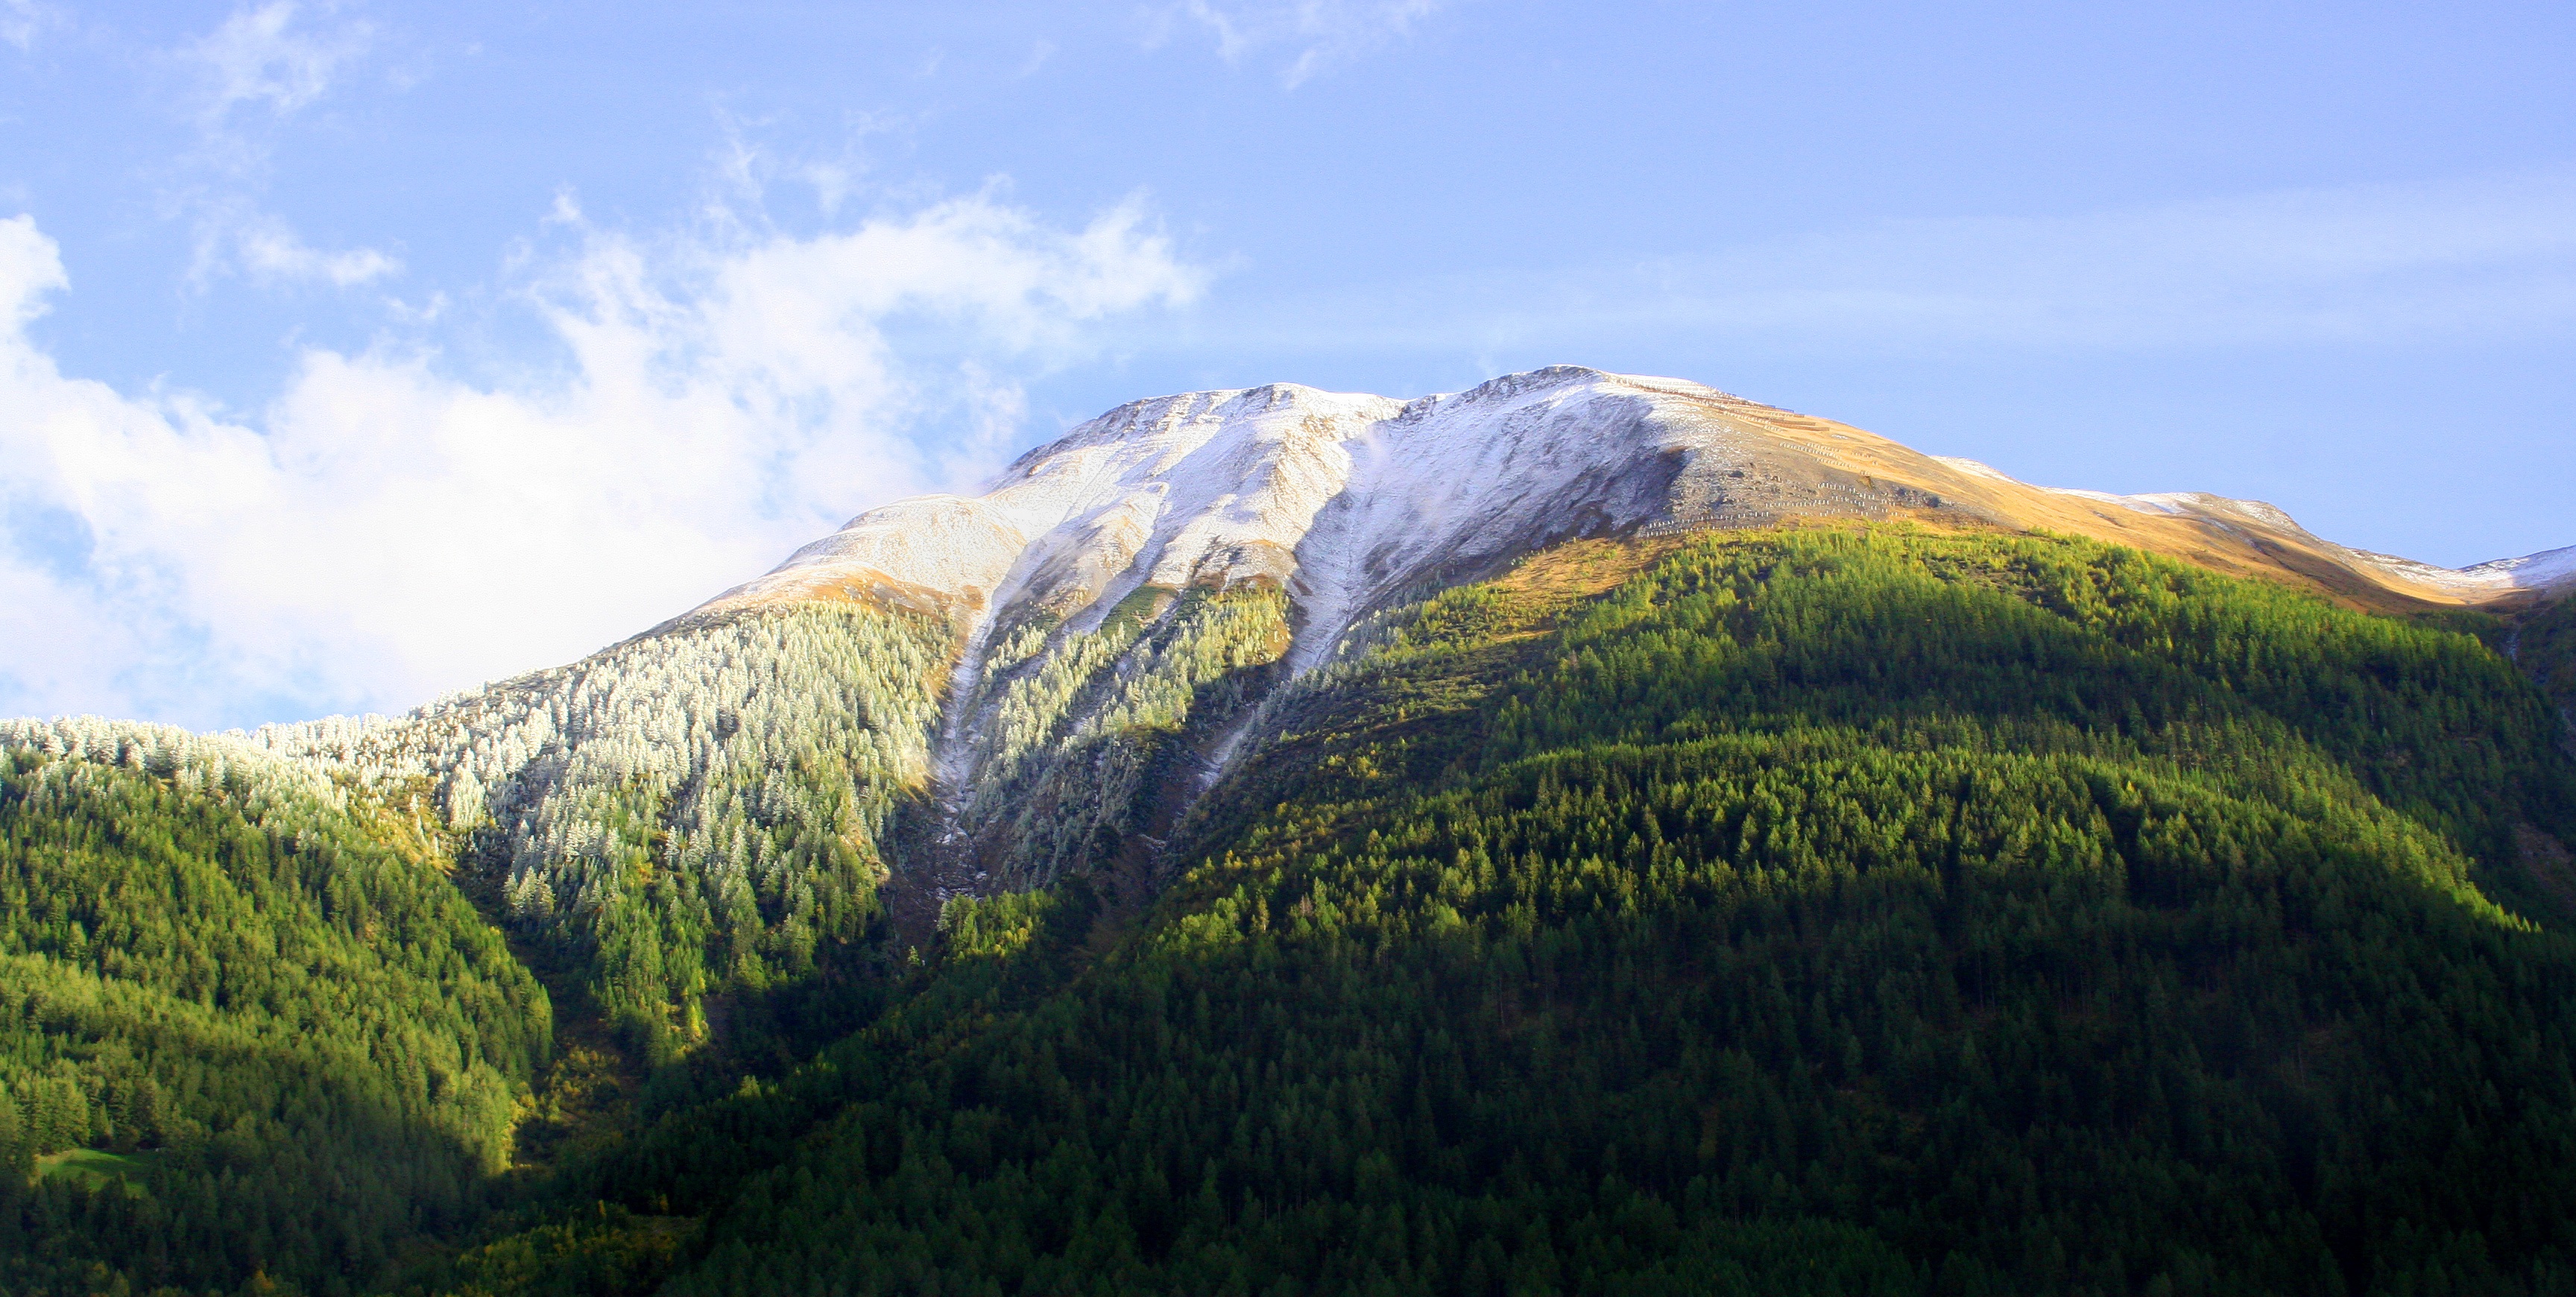
landscape, tree, nature, forest, wilderness, mountain, snow, cold, winter, cloud, sky, sun, hiking, meadow, hill, valley, mountain range, panorama, autumn, alpine, highland, terrain, national park, ridge, trees, mountains, alps, plateau, switzerland, fell, mood, loch, wintry, ecosystem, valais, landform, mountain pass, geographical feature, mountainous landforms